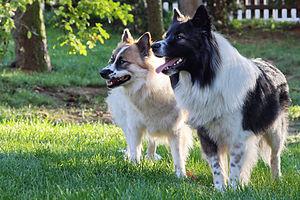
Deux chiens de race Elo à poil court